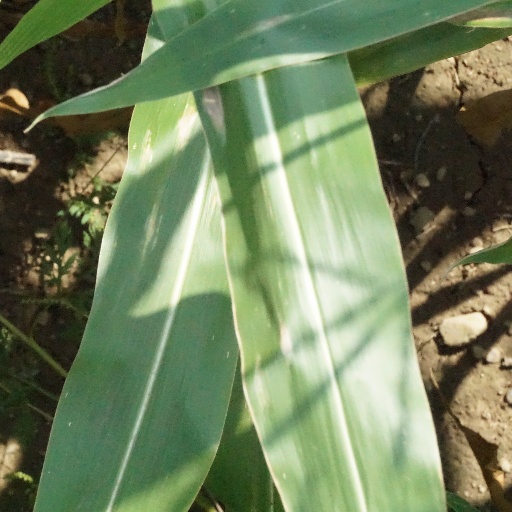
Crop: maize; corn